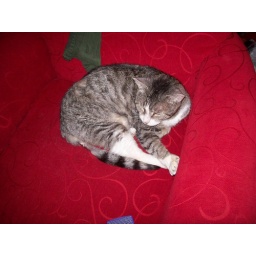
Koshka in the red chair